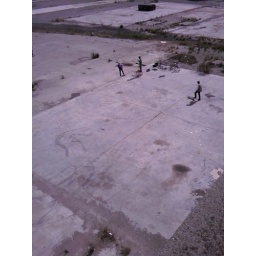
From the bridge over the train tracks in EmeryVille, Taken with a phone cam